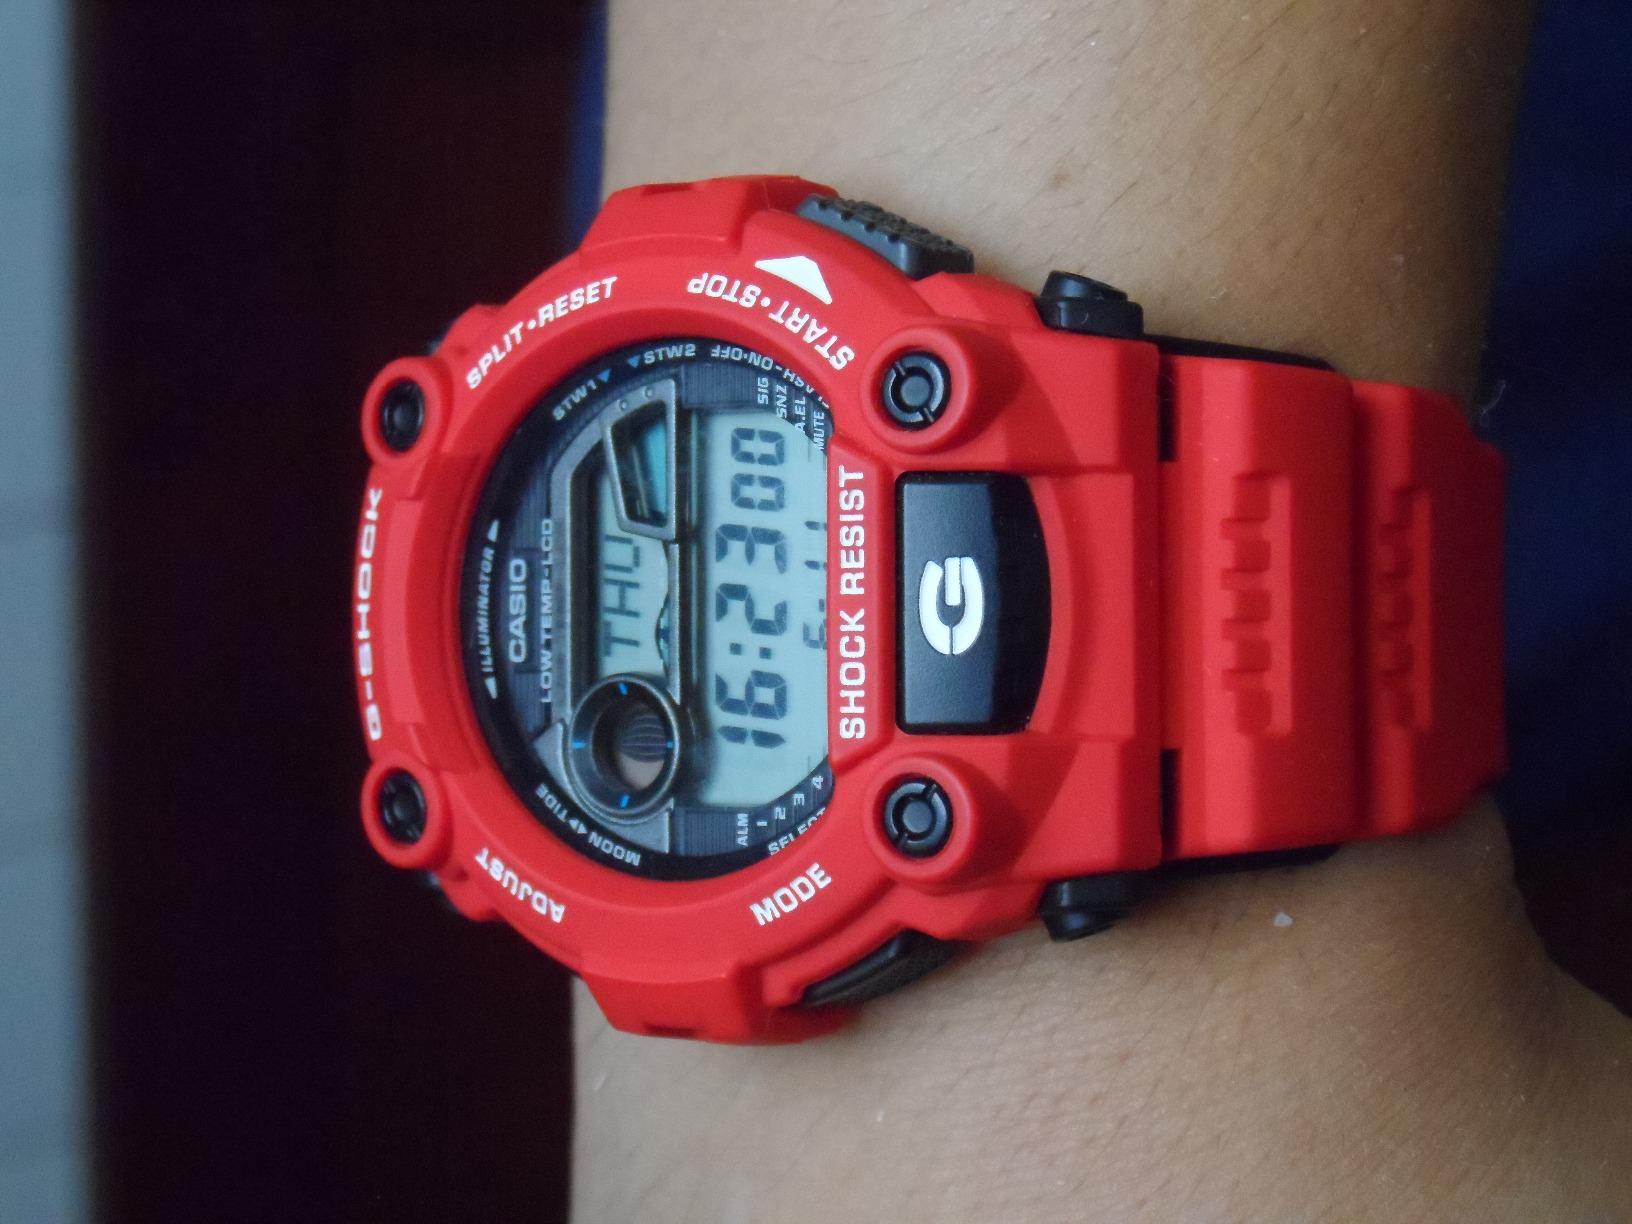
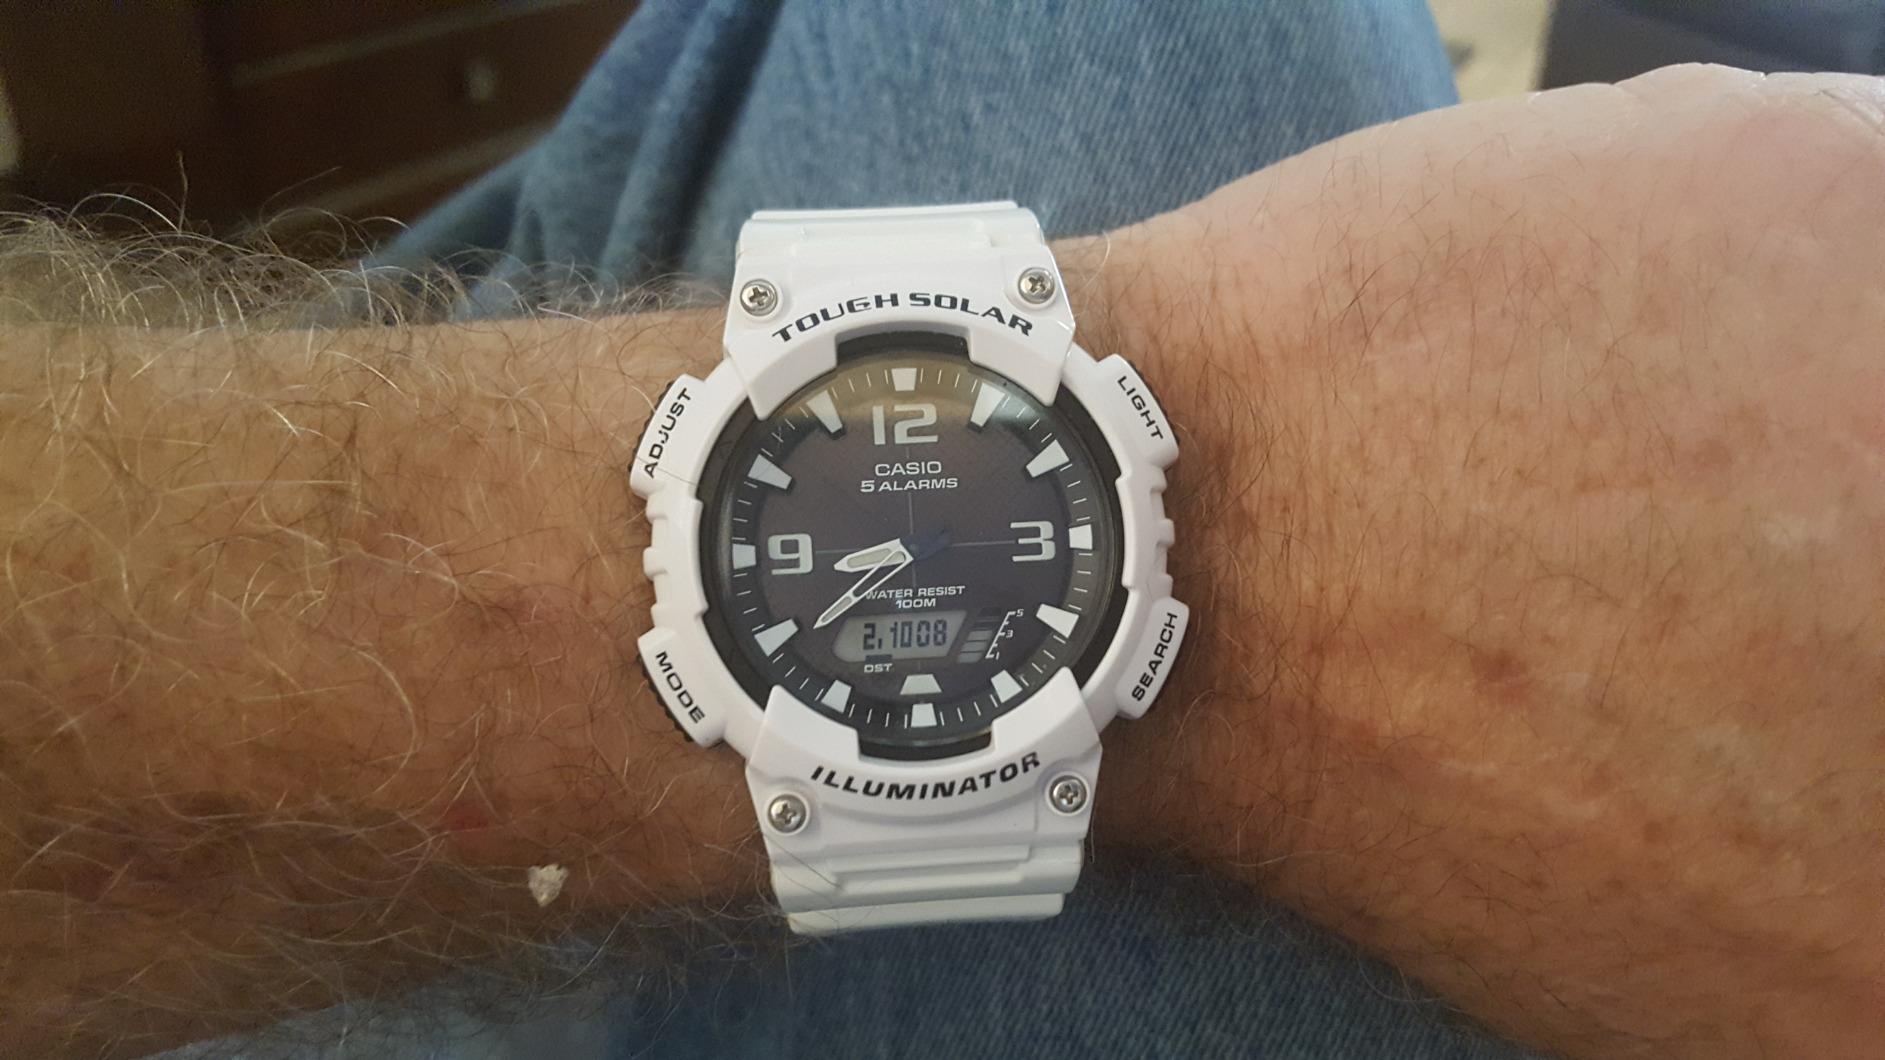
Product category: accessories_watch
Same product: no